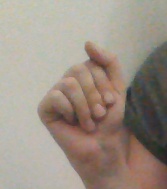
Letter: saad